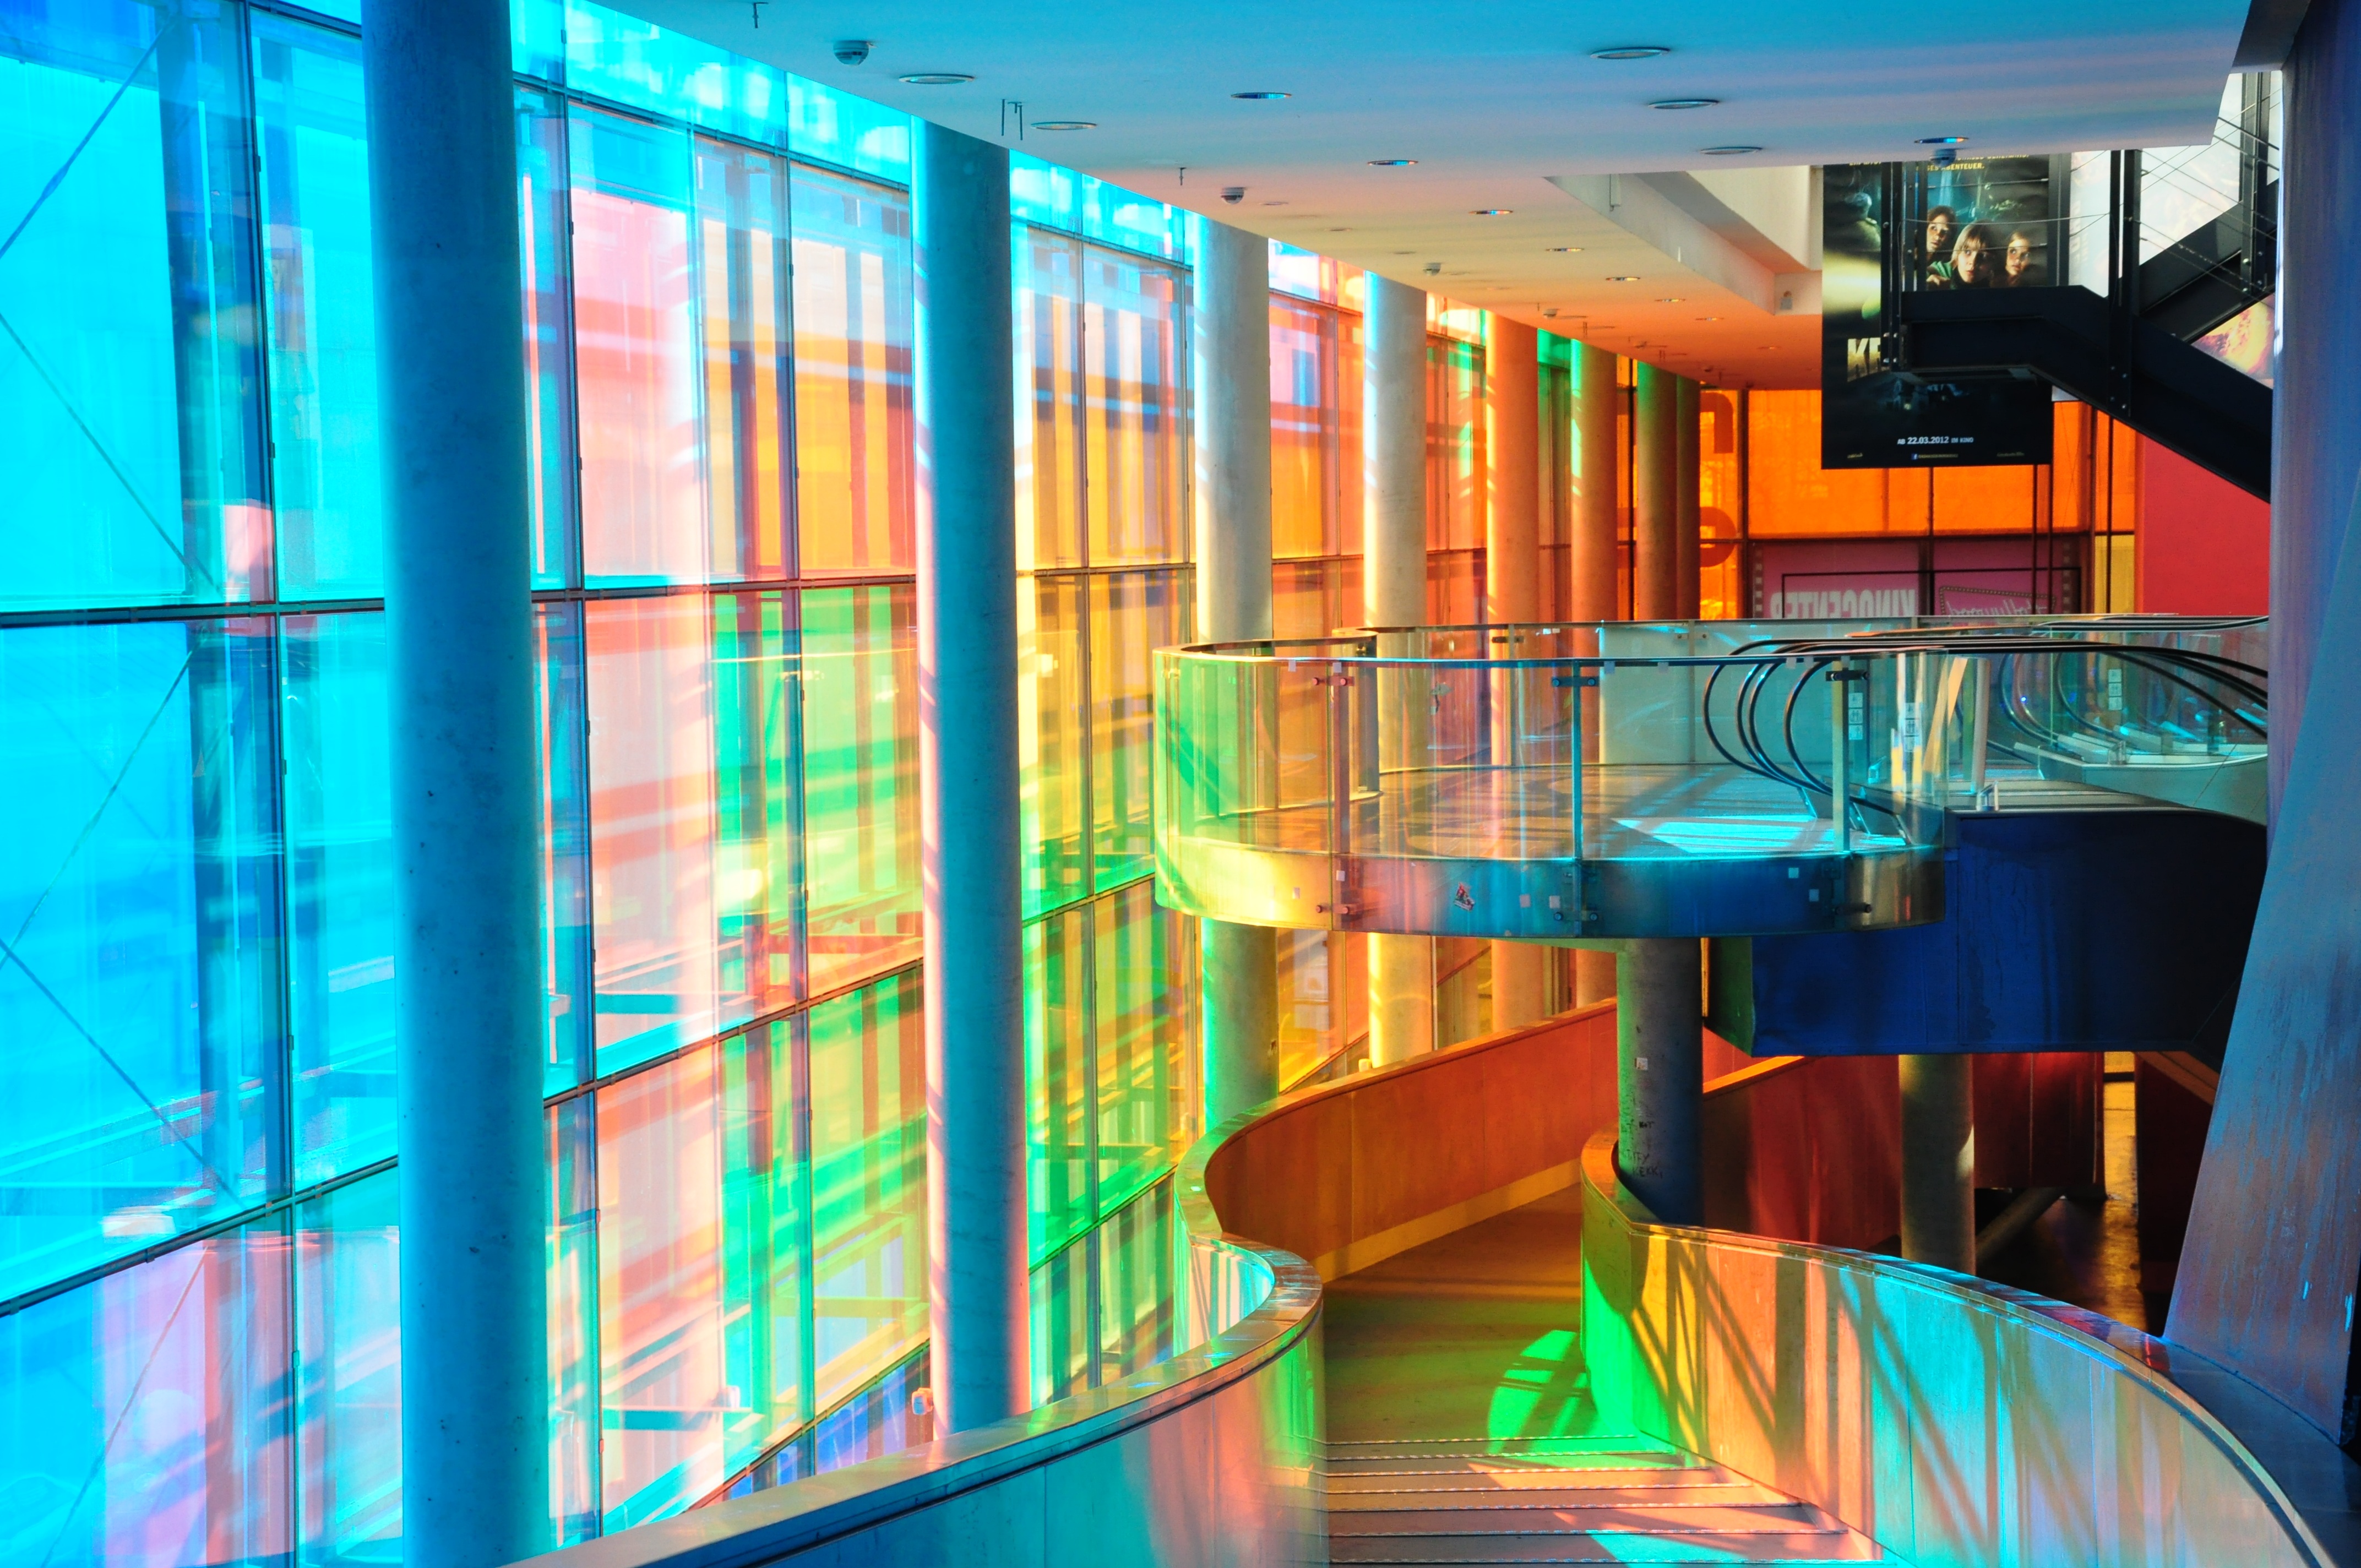
interior, window, glass, swimming pool, color, room, colorful, interior design, stairs, resort, condominium